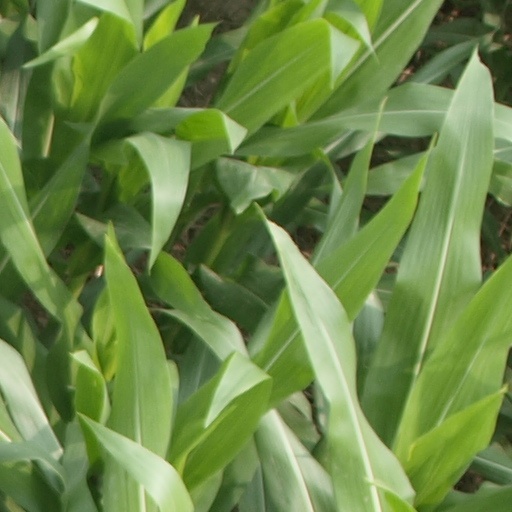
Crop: maize; corn